Artificial ovary

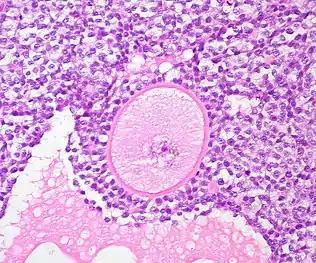
Graafian follicle of the human ovary

An artificial ovary is a potential fertility preservation treatment that aims to mimic the function of the natural ovary.